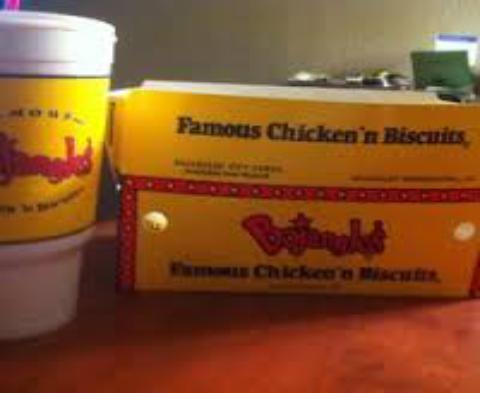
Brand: Bojangles' Famous Chicken 'n Biscuits
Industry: Food